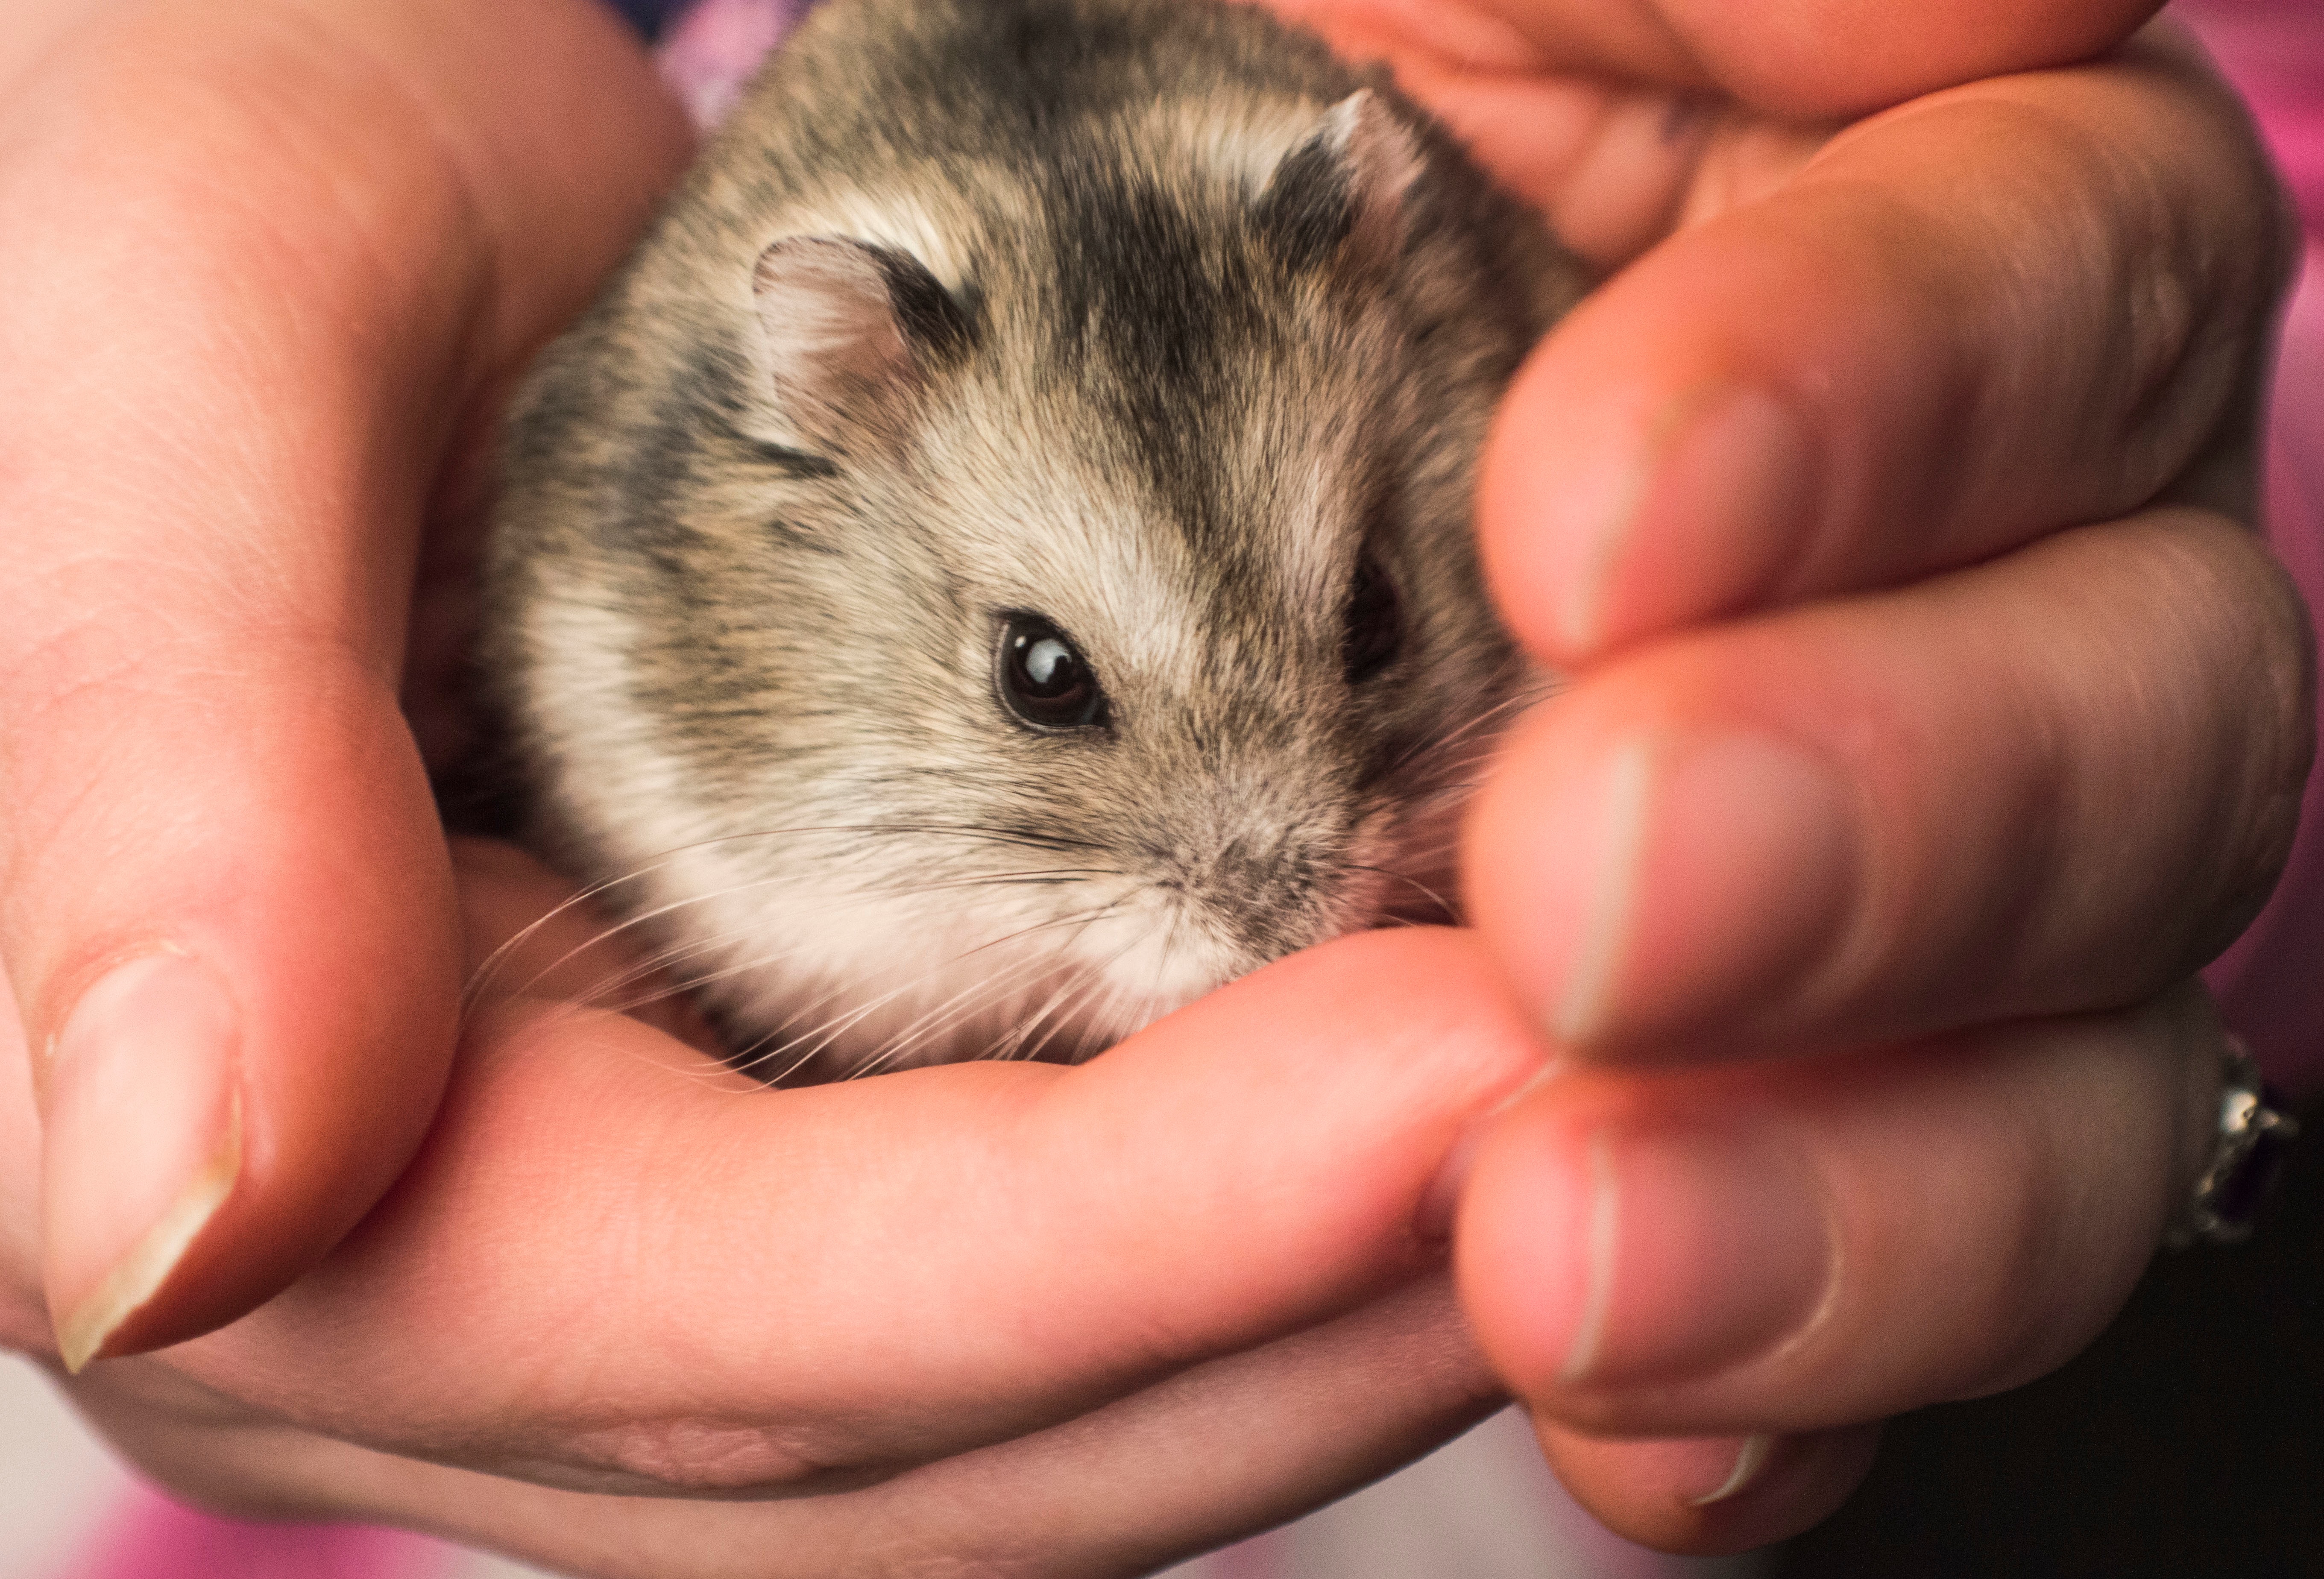
mouse, mammal, hamster, rodent, whiskers, vertebrate, gerbil, muroidea